Cycling in Perth

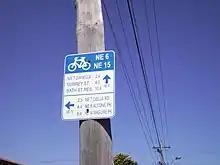
Perth Bicycle Network (PBN) guidance sign showing routes NE6 and NE15

There are some bike routes and recreational paths in Perth that are popular for cycling for the pleasure of a day or evening out of doors or for light exercise, or as a way of getting around. Most are interrupted by road crossings, road works, slow points or just end abruptly. Many new developments have caused disconnection in what was a previously continuous shared paths such as Elizabeth Quay, the new Scarborough Beach redevelopment and the Reid Highway / Mitchell Freeway overpass. Nearly all of the paths are "shared paths" – shared by cyclists, pedestrians and other users. Some of the major routes include: